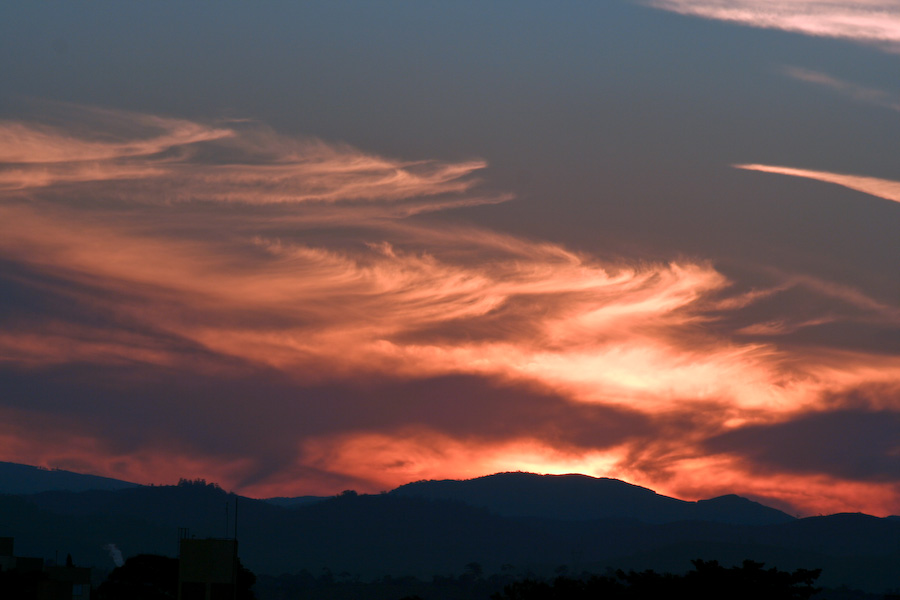
Fire: no
Smoke: no